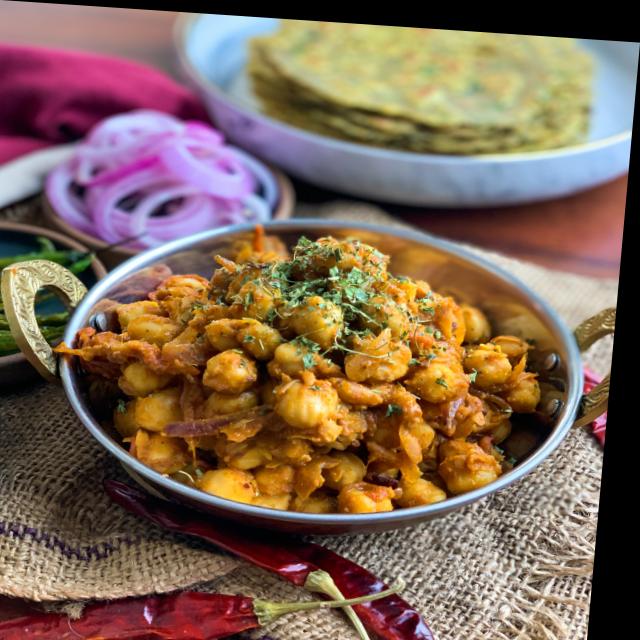
Dish: chole